Chu Kong Passenger Transport

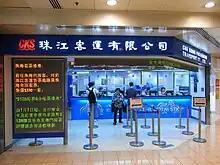
CKS counter within the Shun Tak Centre.

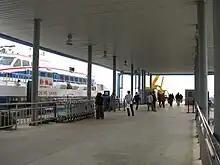
"Xin He Shan" catamaran at Fuyong Pier.

Ports and terminals have full customs and immigration desks, as well as ticket offices. The ports served by CKS outside of Hong Kong include: